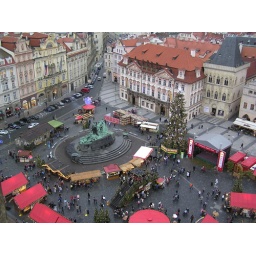
View over the Christmas markets from the top of the astronomical clock tower